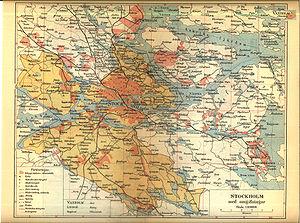
Stockholm est la capitale et la plus grande ville de Suède. Elle est le siège du gouvernement et du parlement suédois ainsi que le lieu de résidence officiel du roi Charles XVI Gustave.